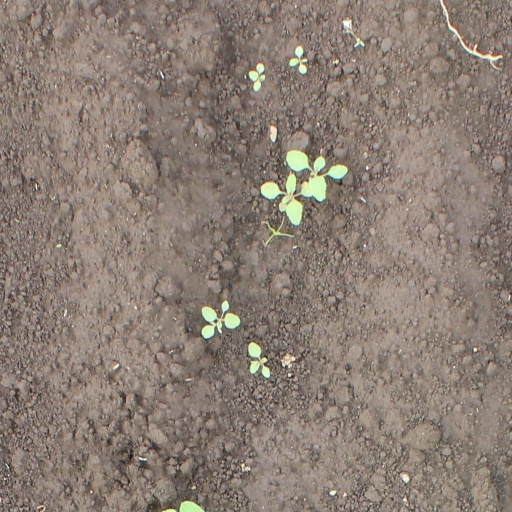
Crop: soybean